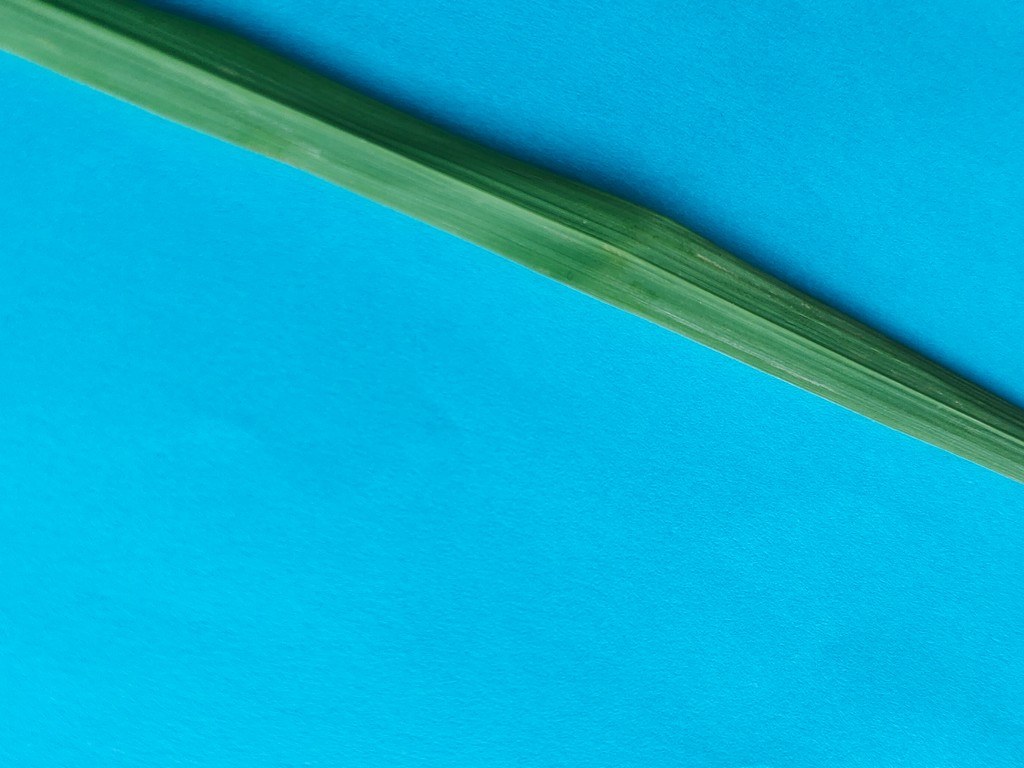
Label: Healthy